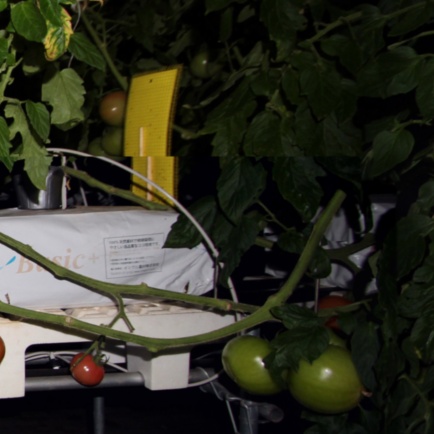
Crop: tomato